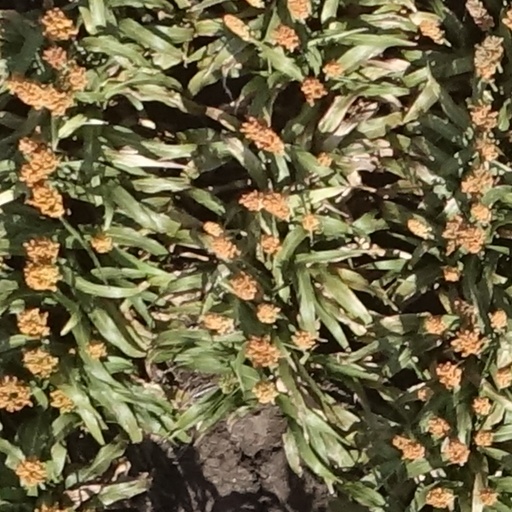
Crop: sorghum